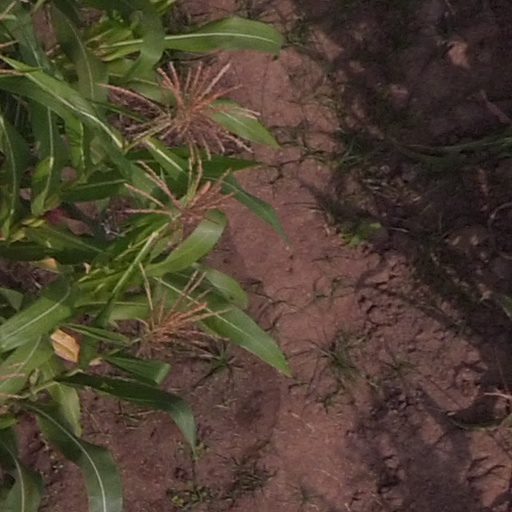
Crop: maize; corn